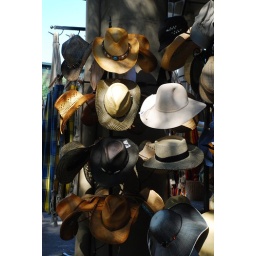
French Quarter: hats near French market